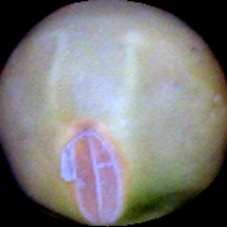
Label: Immature